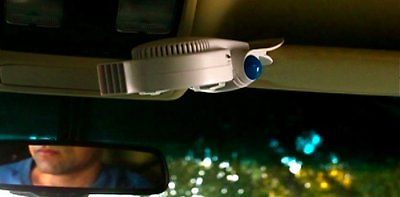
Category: fan